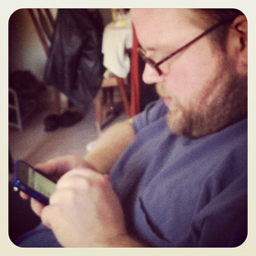
A man with glasses using a cell phone.
a large man in glasses looks at his phone
A man holding a smart phone in his right hand.
A man is scrolling down with his finger on his cell phone.
The man using his phone is wearing glasses.